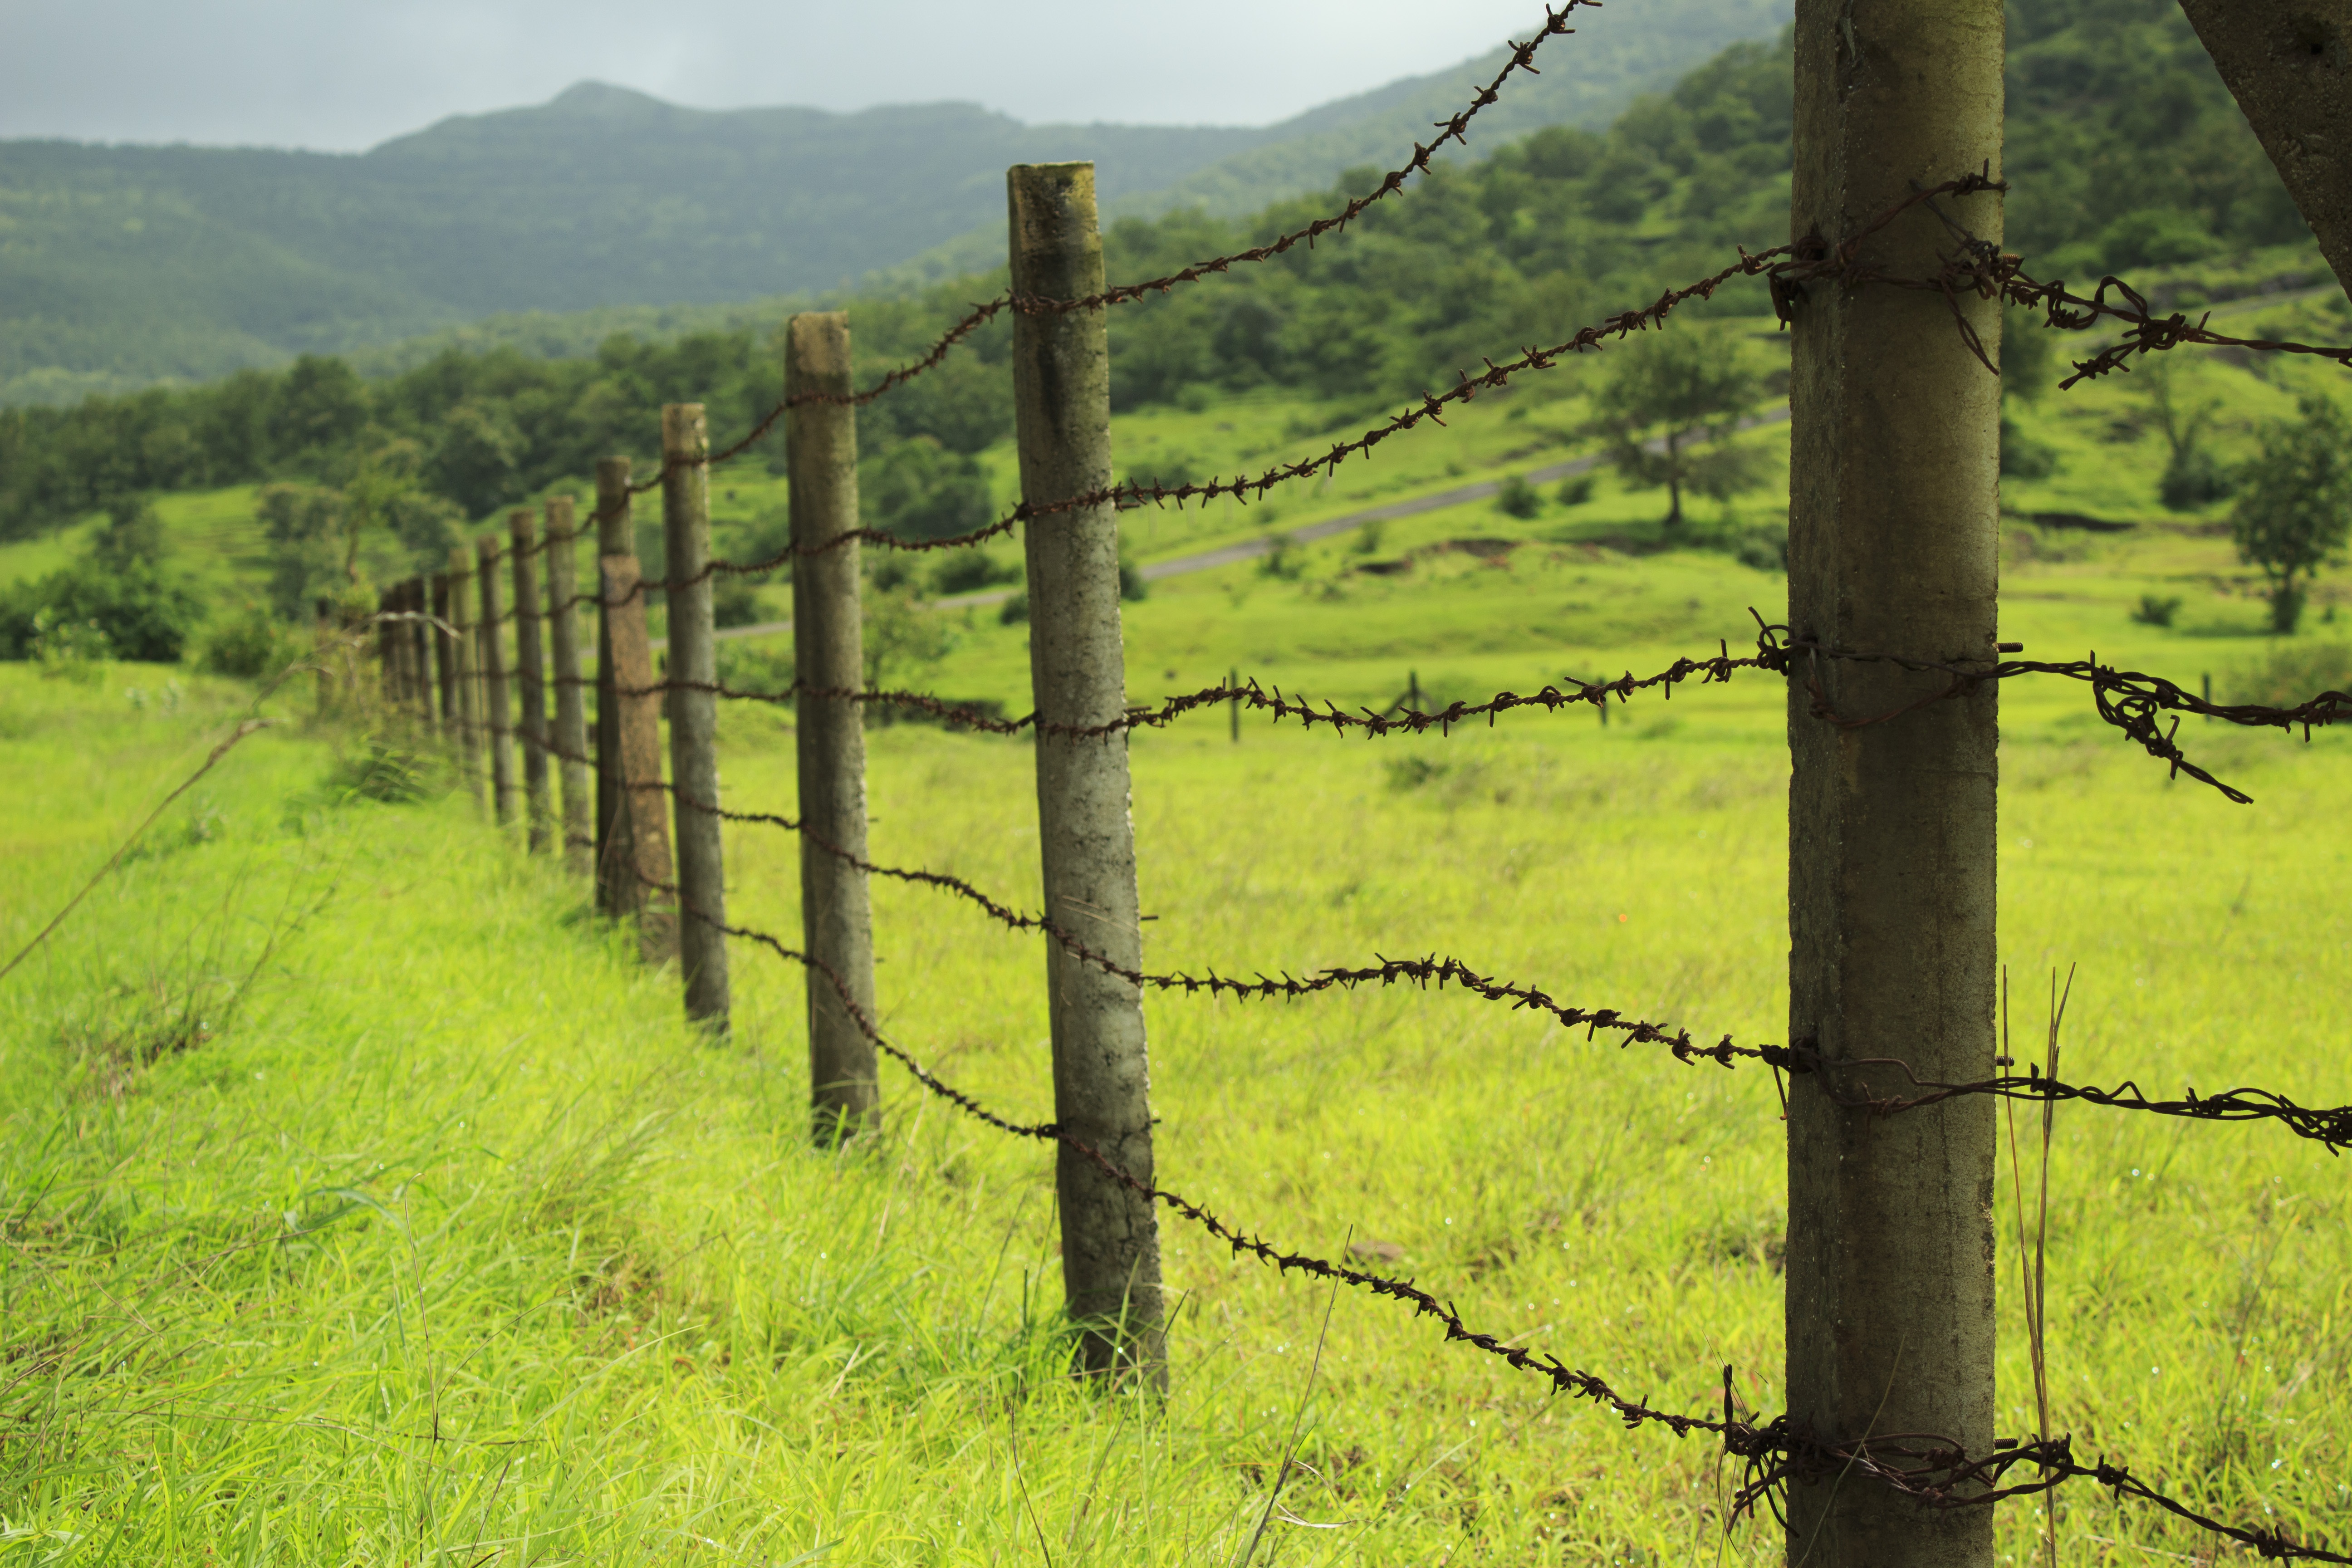
landscape, tree, grass, fence, vineyard, field, meadow, green, pasture, soil, agriculture, border, rural area, outdoor structure, wire fencing, home fencing